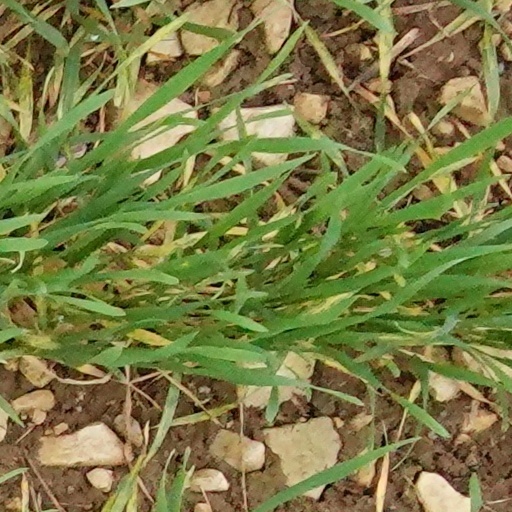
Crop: wheat